Lucius Quintus Cincinnatus Lamar

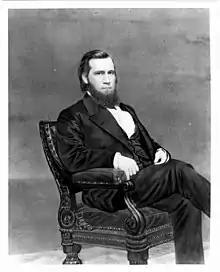
Portrait of L.Q.C. Lamar (c. 1850–1860)

In 1857, Democratic Congressman Daniel Wright decided not to seek reelection in Mississippi's 1st congressional district. "The Memphis Daily Appeal" suggested Lamar as a possible candidate under the Democratic ticket, though he faced difficulties due to his prior support of Howell Cobb, a leader of the Union movement. Nevertheless, at this convention, after numerous indecisive ballots, Mississippi Democrats made Lamar their candidate, and Lamar credited his old friend Jacob Thompson for the win. Lamar campaigned against Whig opponent, James Lusk Alcorn by stressing his strong support of the Kansas-Nebraska bill, and won by a comfortable margin, then two years later faced no opponent and thus easily won reelection.